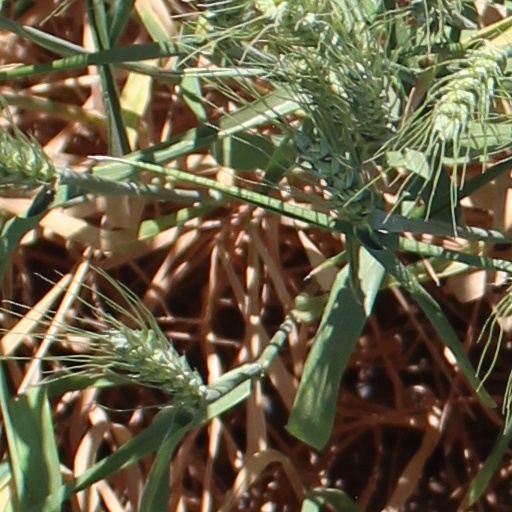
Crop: wheat